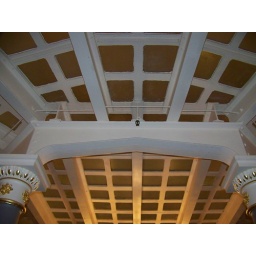
The ground floor beneath the glass floor above.